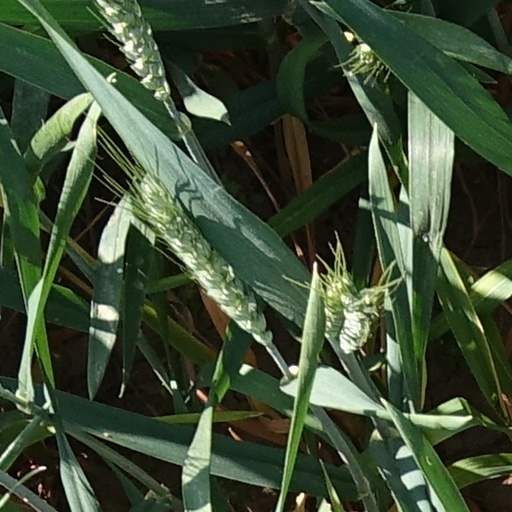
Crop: wheat